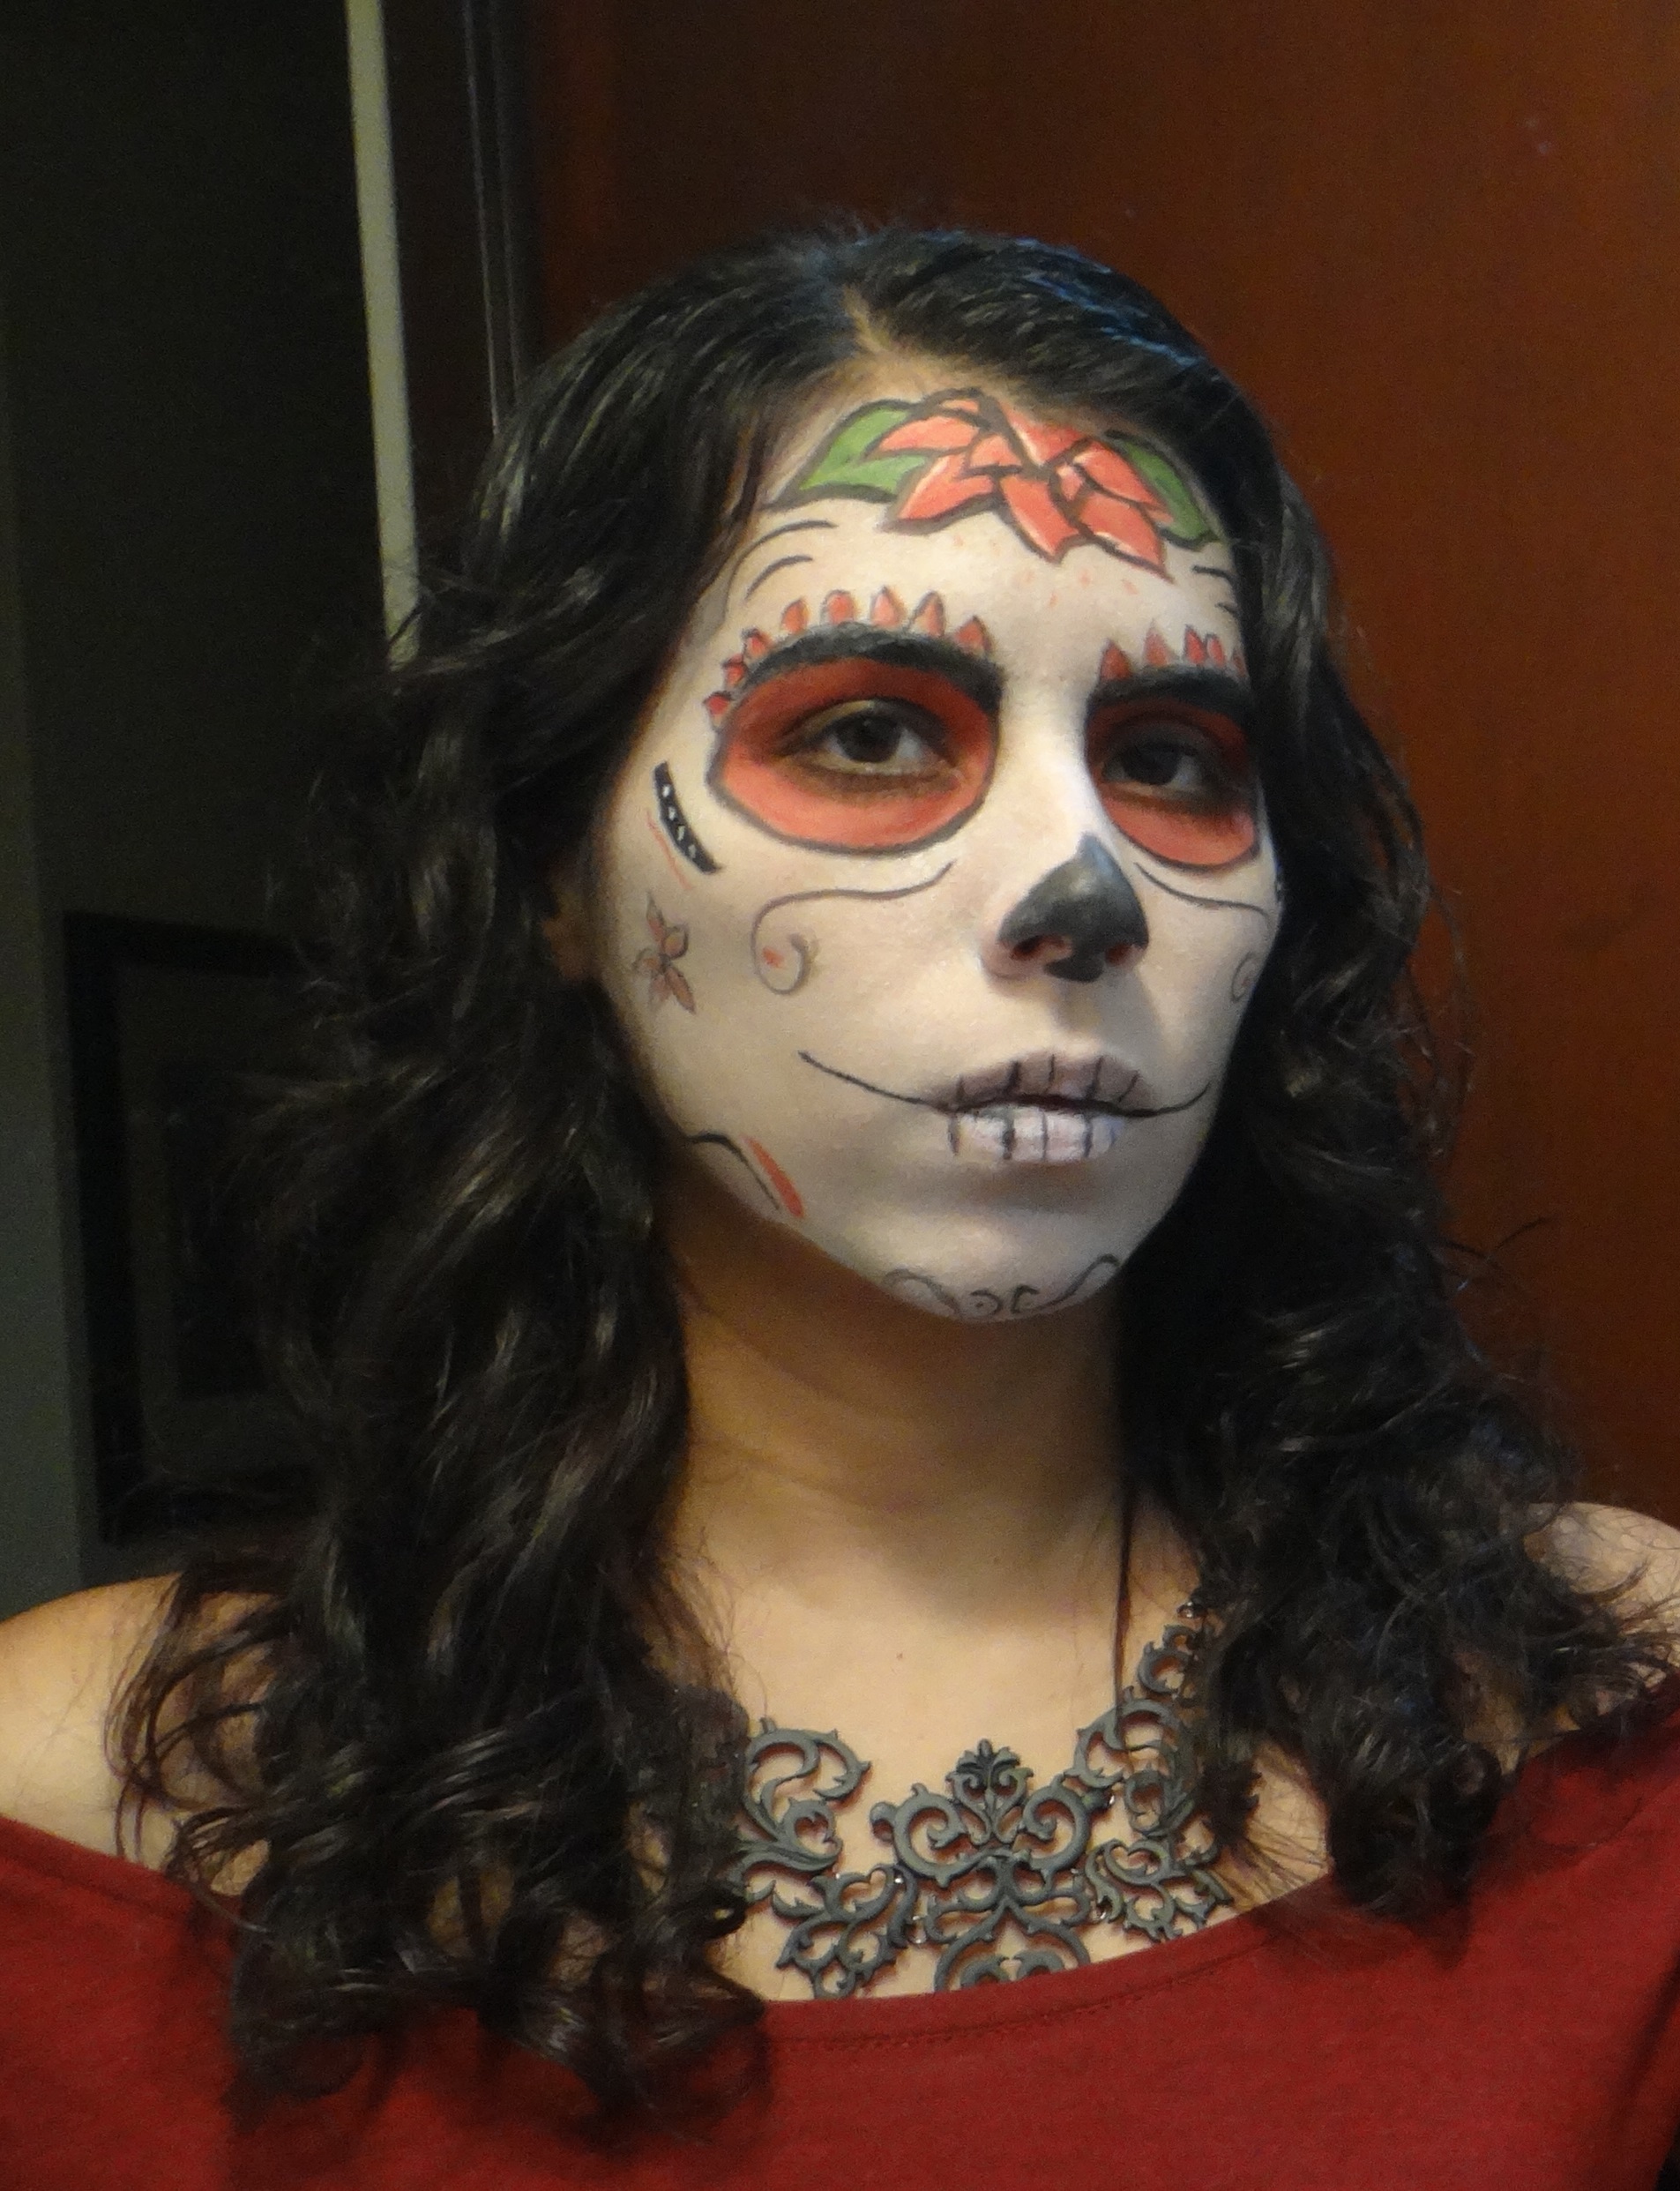
clothing, death, skull, face, women, mexico, glasses, head, tradition, costume, masque, skinny, day of the dead, calaca, grim reaper